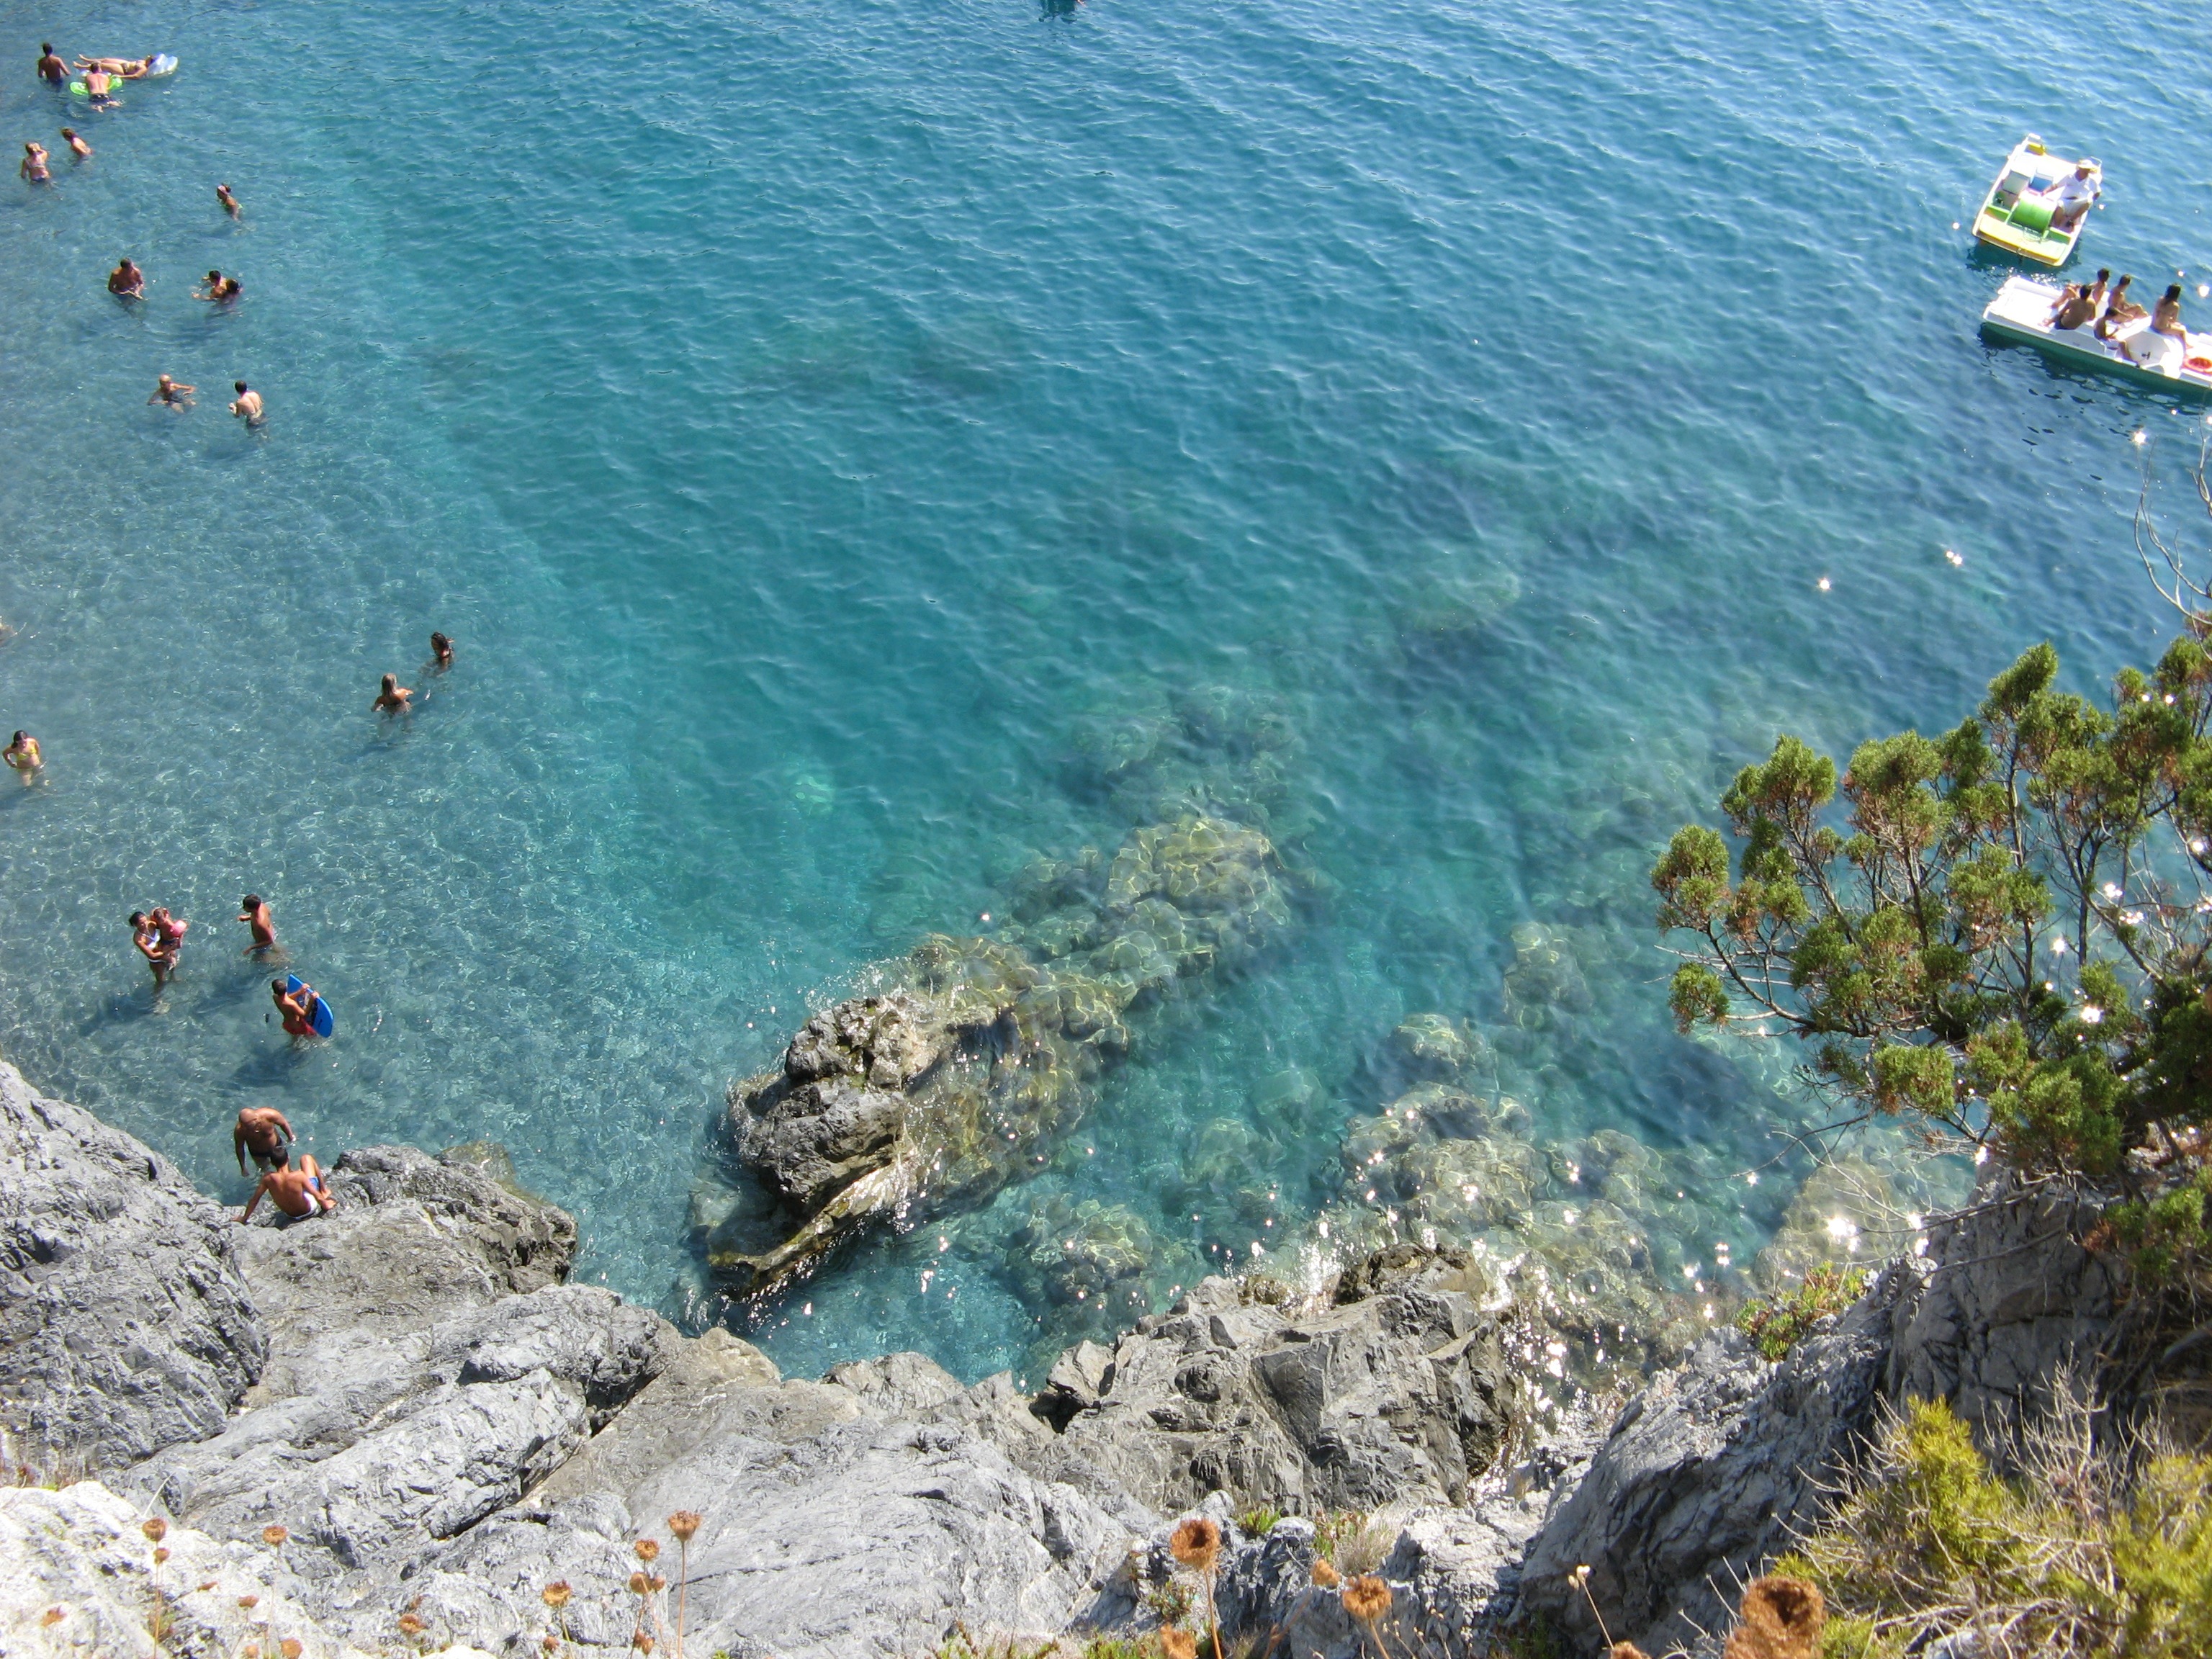
beach, sea, coast, ocean, sun, summer, cliff, bay, extreme sport, terrain, calabria, rocks, cape, islet, bathers, san nicola arcella